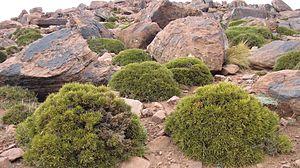
Quedenfeldtia trachyblepharus est une espèce de geckos de la famille des Sphaerodactylidae.